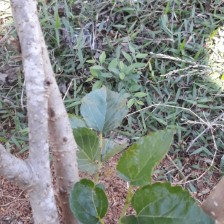
Variety: ChiangMai60